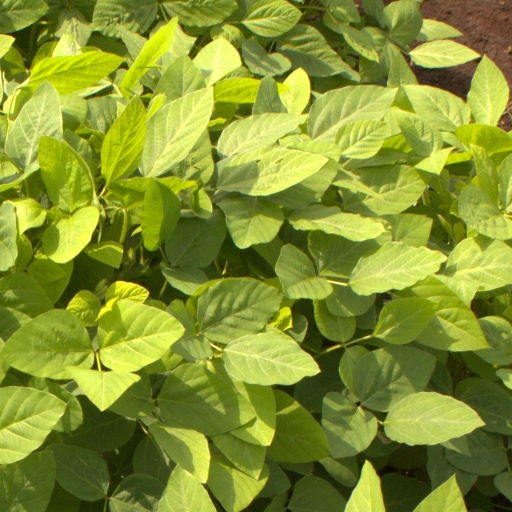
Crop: soybean